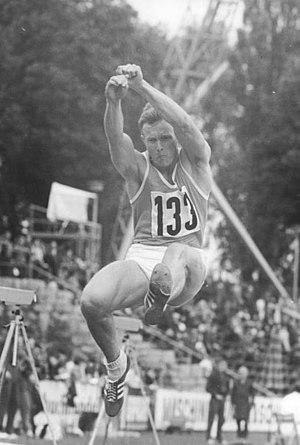
Max Klauß, né le 27 juillet 1947 à Chemnitz, est un athlète est-allemand. Dans les années 1960 et 1970, il faisait partie des meilleurs sauteurs en longueur. Son plus grand succès est son titre européen aux Championnats d'Europe de 1971.